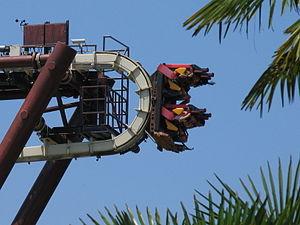
Hong Kong Disneyland
Les montagnes russes se composent de nombreux éléments. Ces éléments peuvent être purement techniques ou avoir comme but d'offrir des sensations aux passagers. Les variations de la voie, composée d'un ensemble de bosses ou de figures, développent la sensation de peur et d'excitation. Ces « éléments de parcours » sont aussi appelés thrill elements.
Sequoia Magic Loop auparavant connu sous le nom de Sequoia Adventure sont des montagnes russes assises du parc Gardaland, situé à Castelnuovo del Garda, en Vénétie, en Italie.